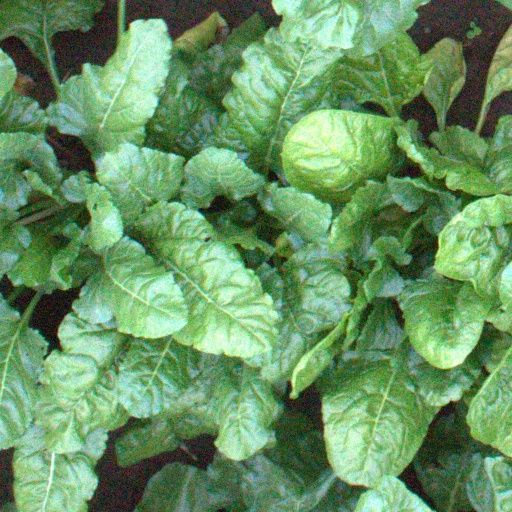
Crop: sugar beet